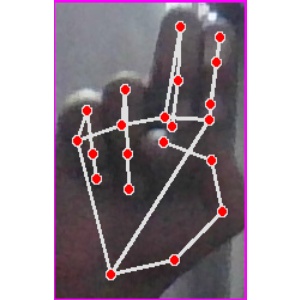
अक्षर: ह